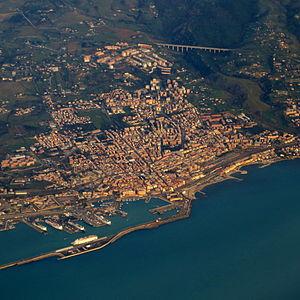
Civitavecchia est une ville italienne de la région du Latium, située dans la ville métropolitaine de Rome Capitale entre la mer Tyrrhénienne et les monts de la Tolfa.